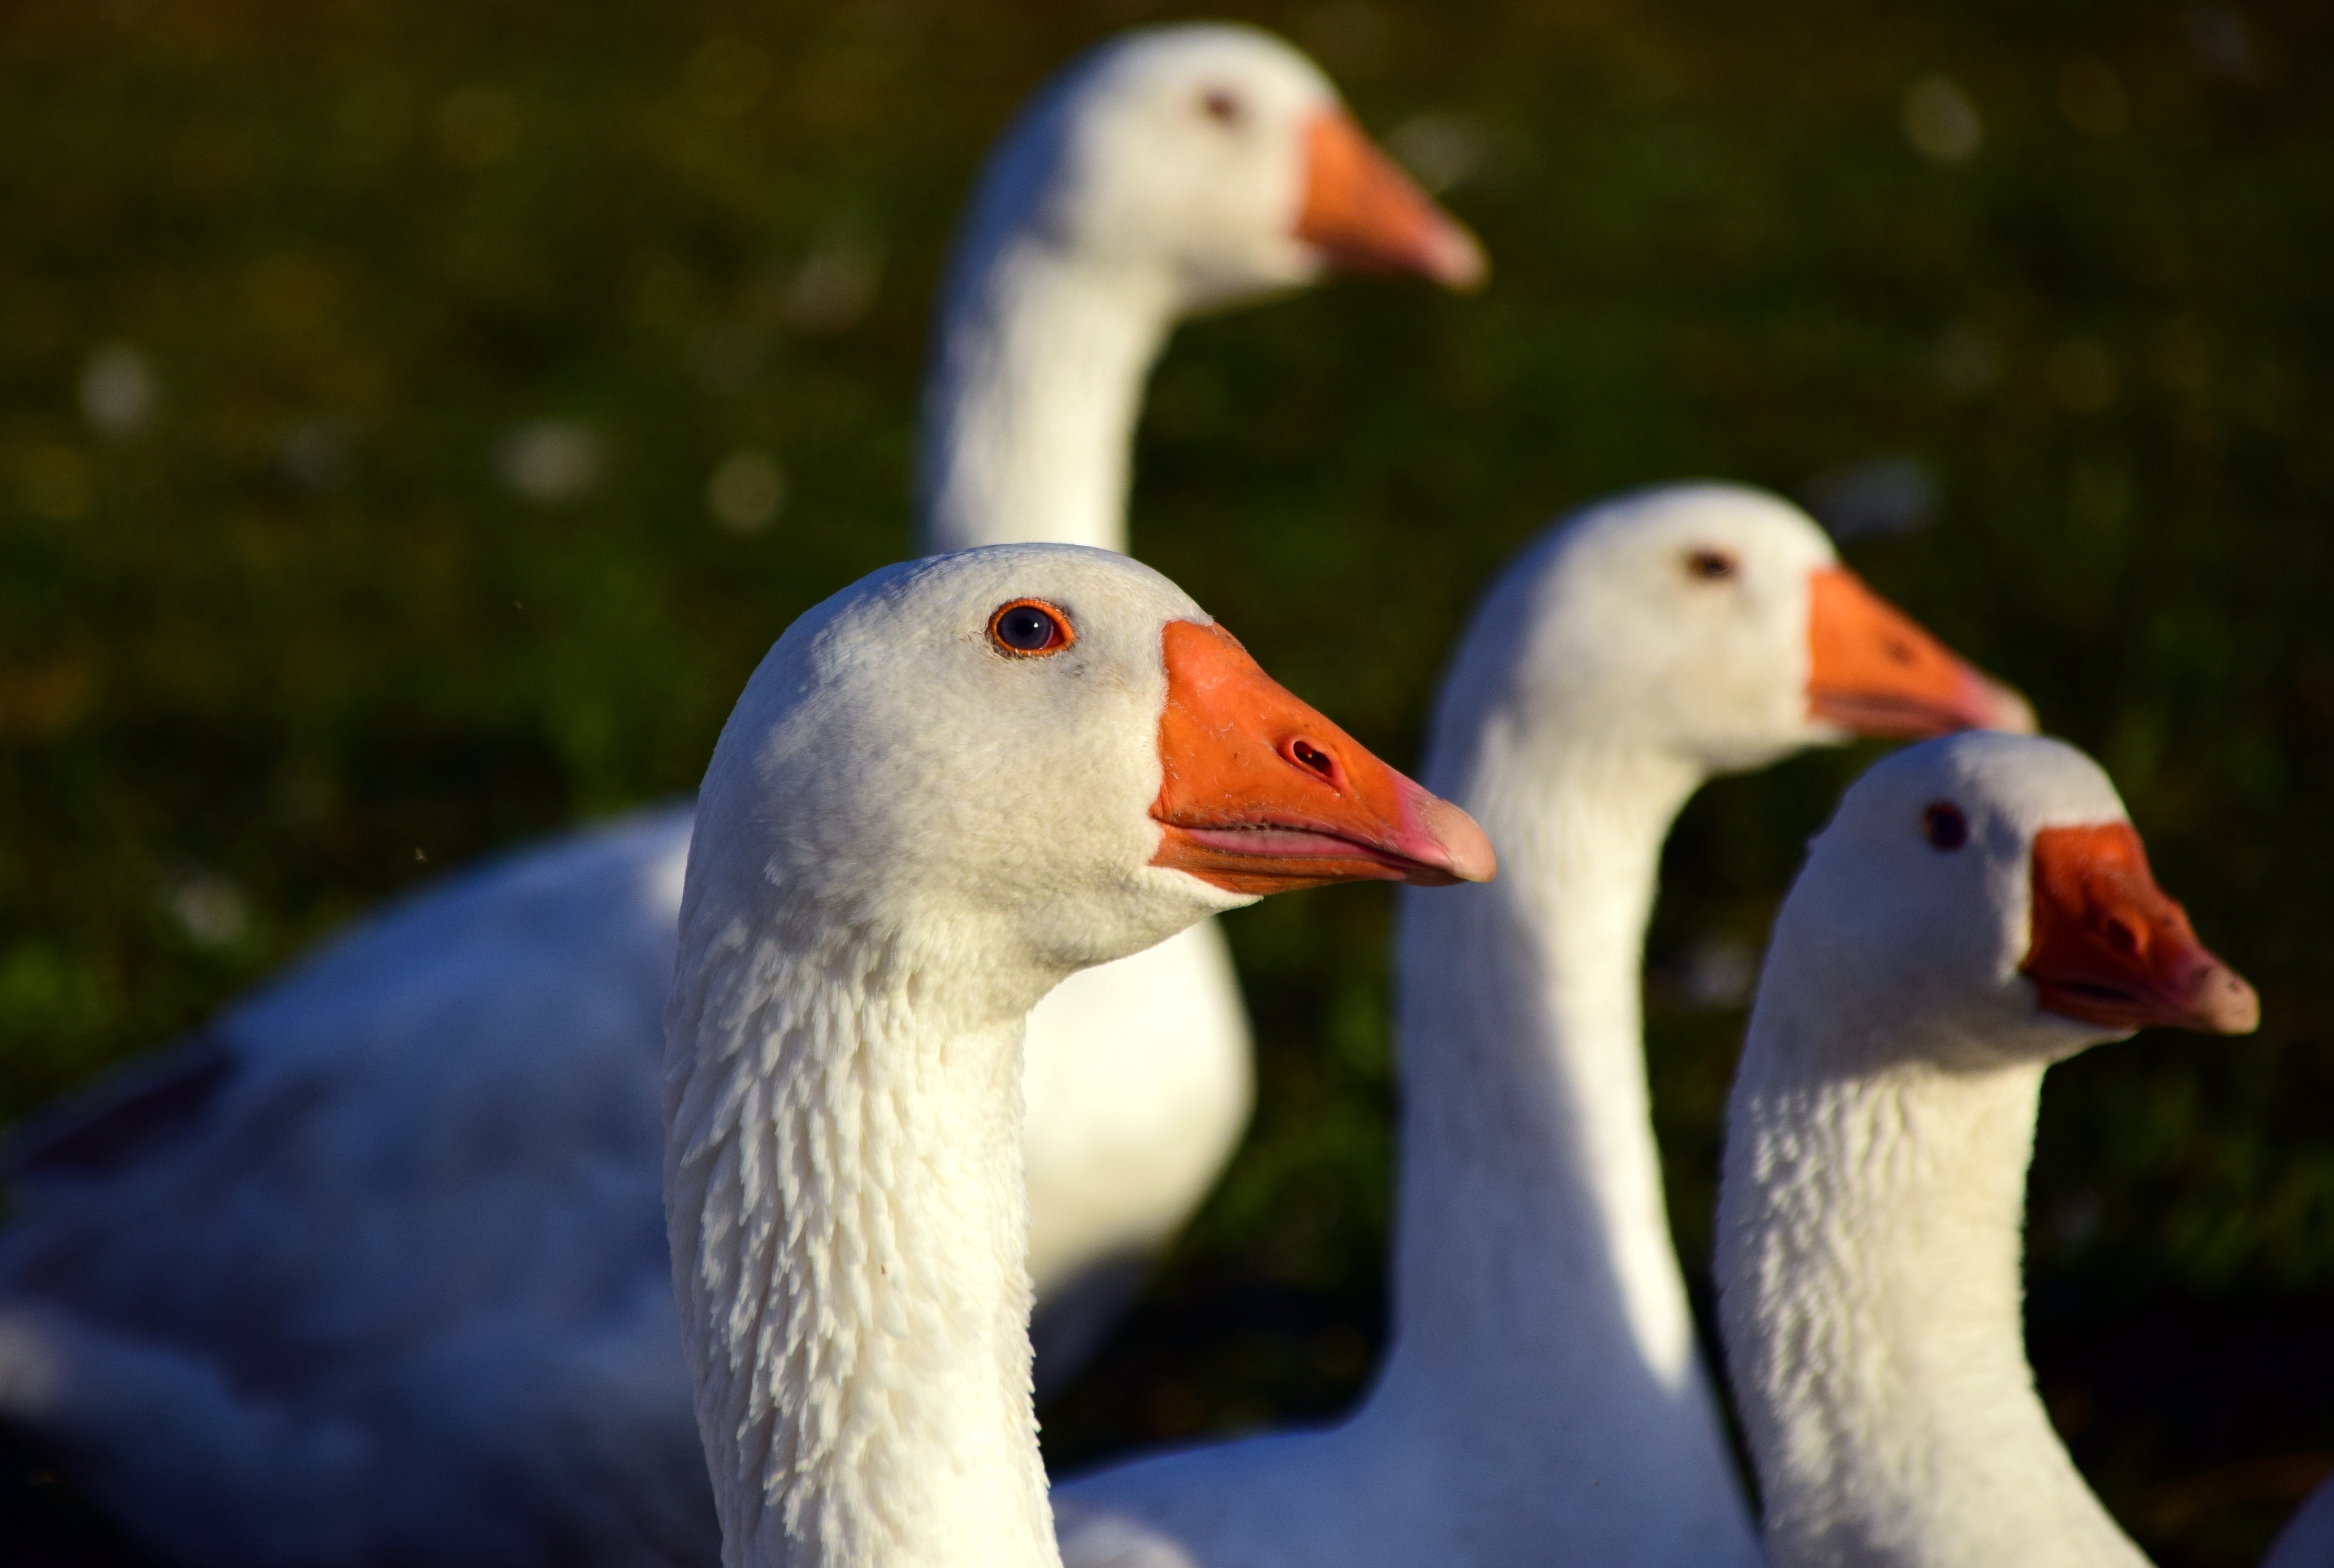
watch, nature, bird, wing, white, animal, wildlife, beak, livestock, agriculture, feather, fauna, poultry, curiosity, duck, goose, vertebrate, beautiful, bill, waterfowl, water bird, interest, geese schaar, domestic goose, ducks geese and swans, freewheeling geese